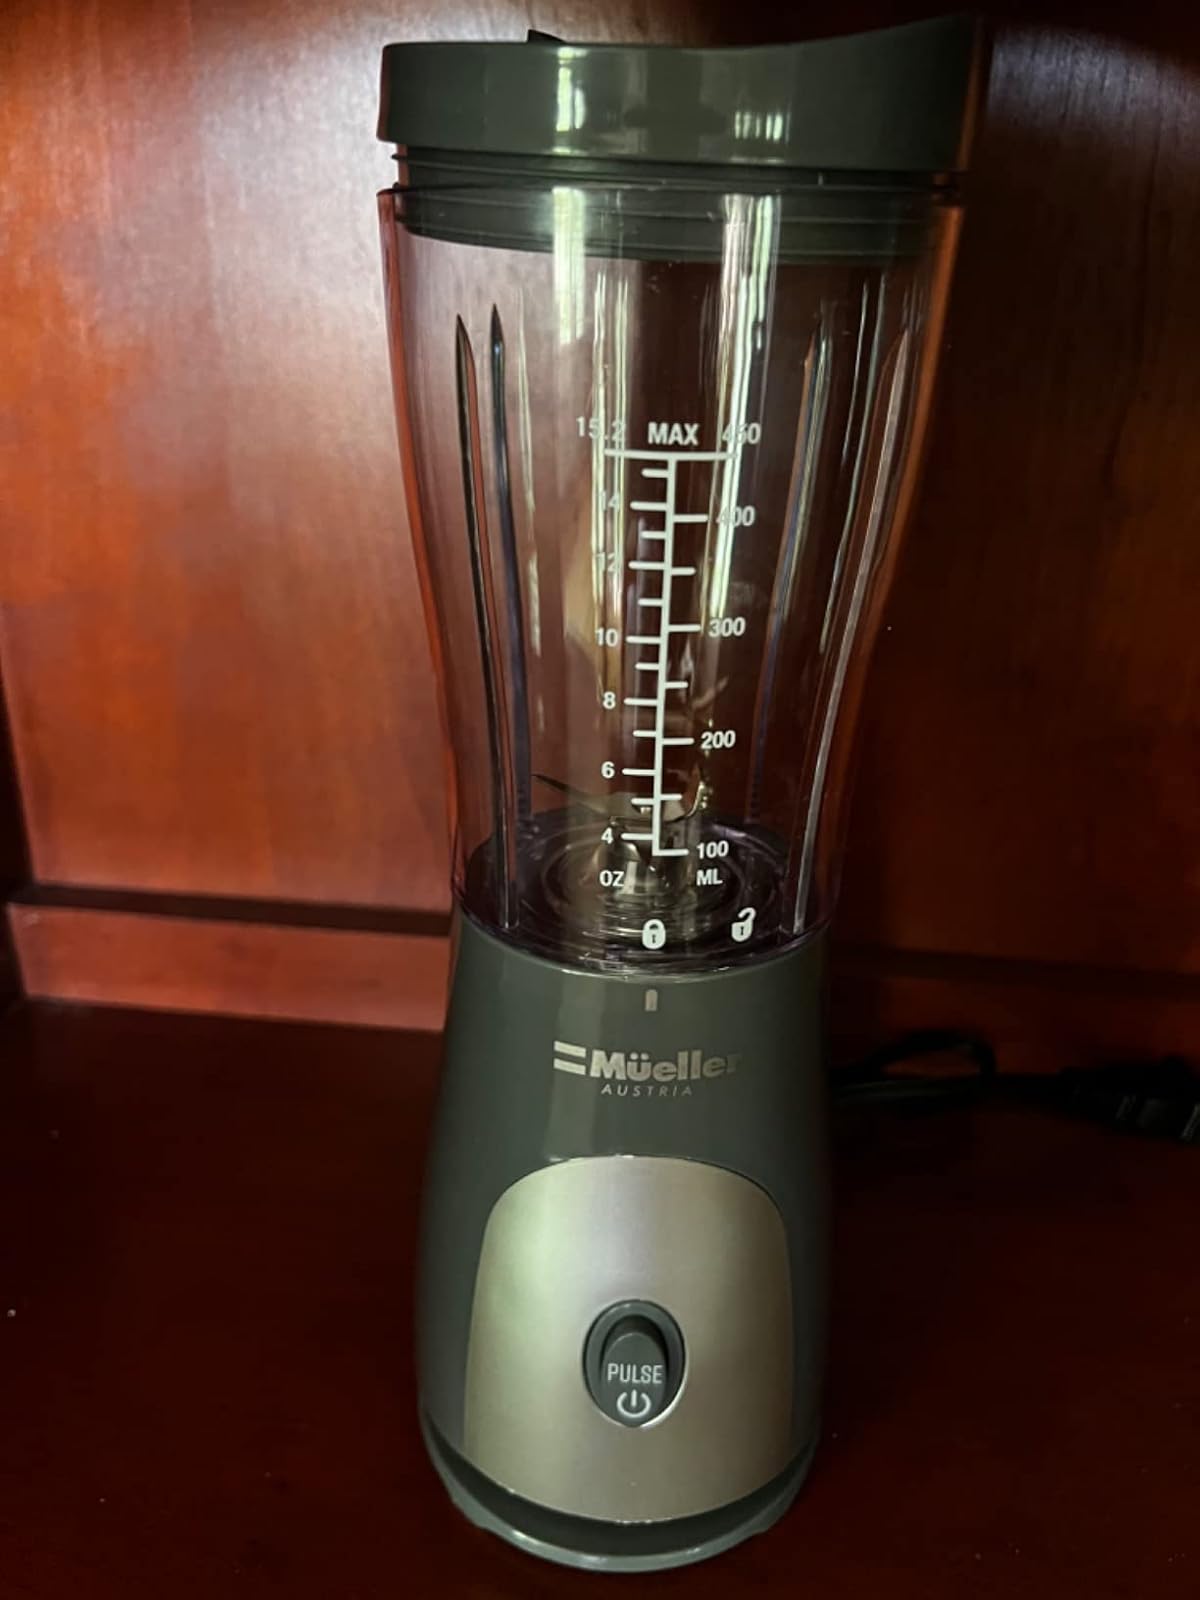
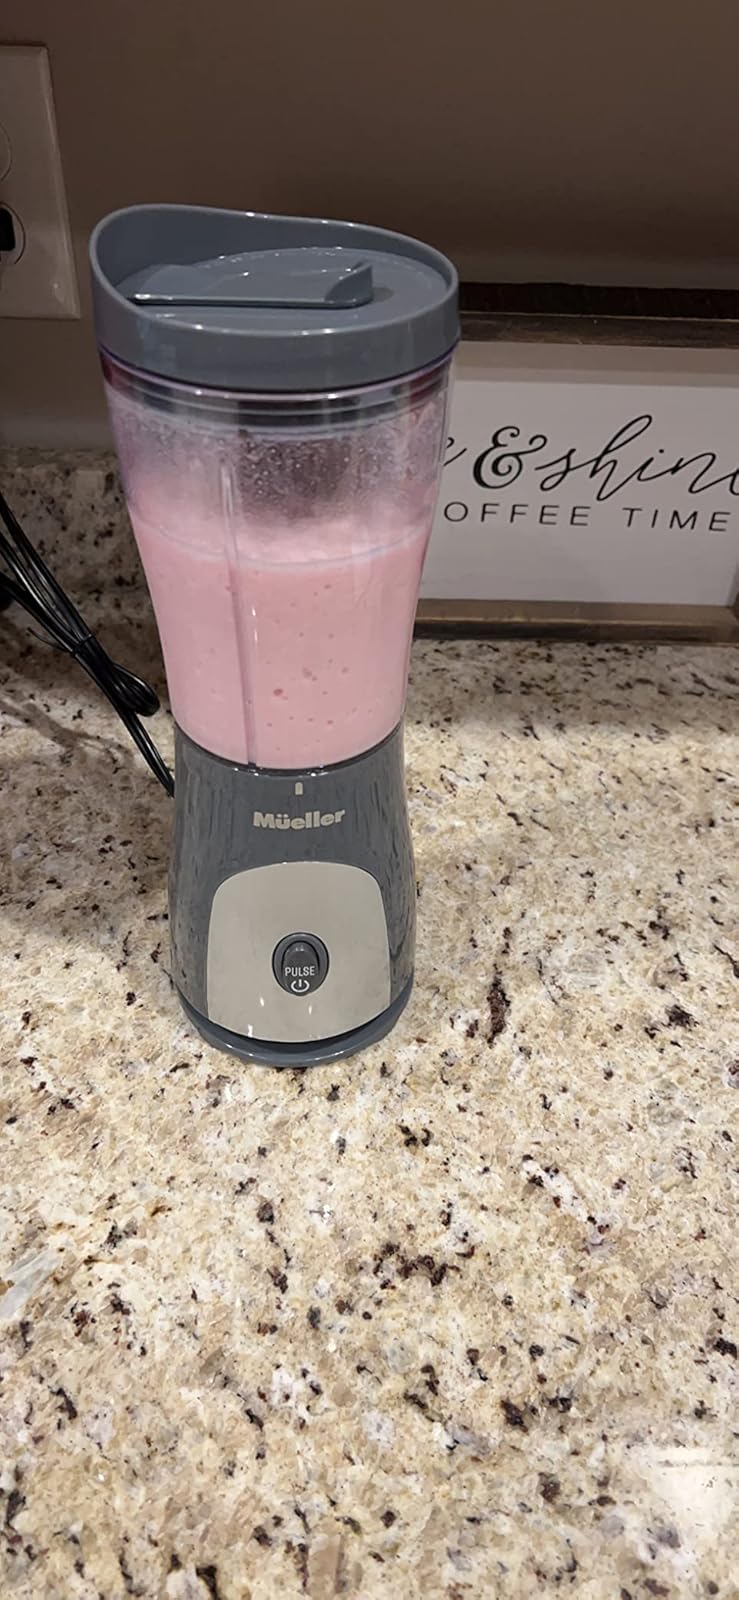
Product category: items_blender
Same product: yes